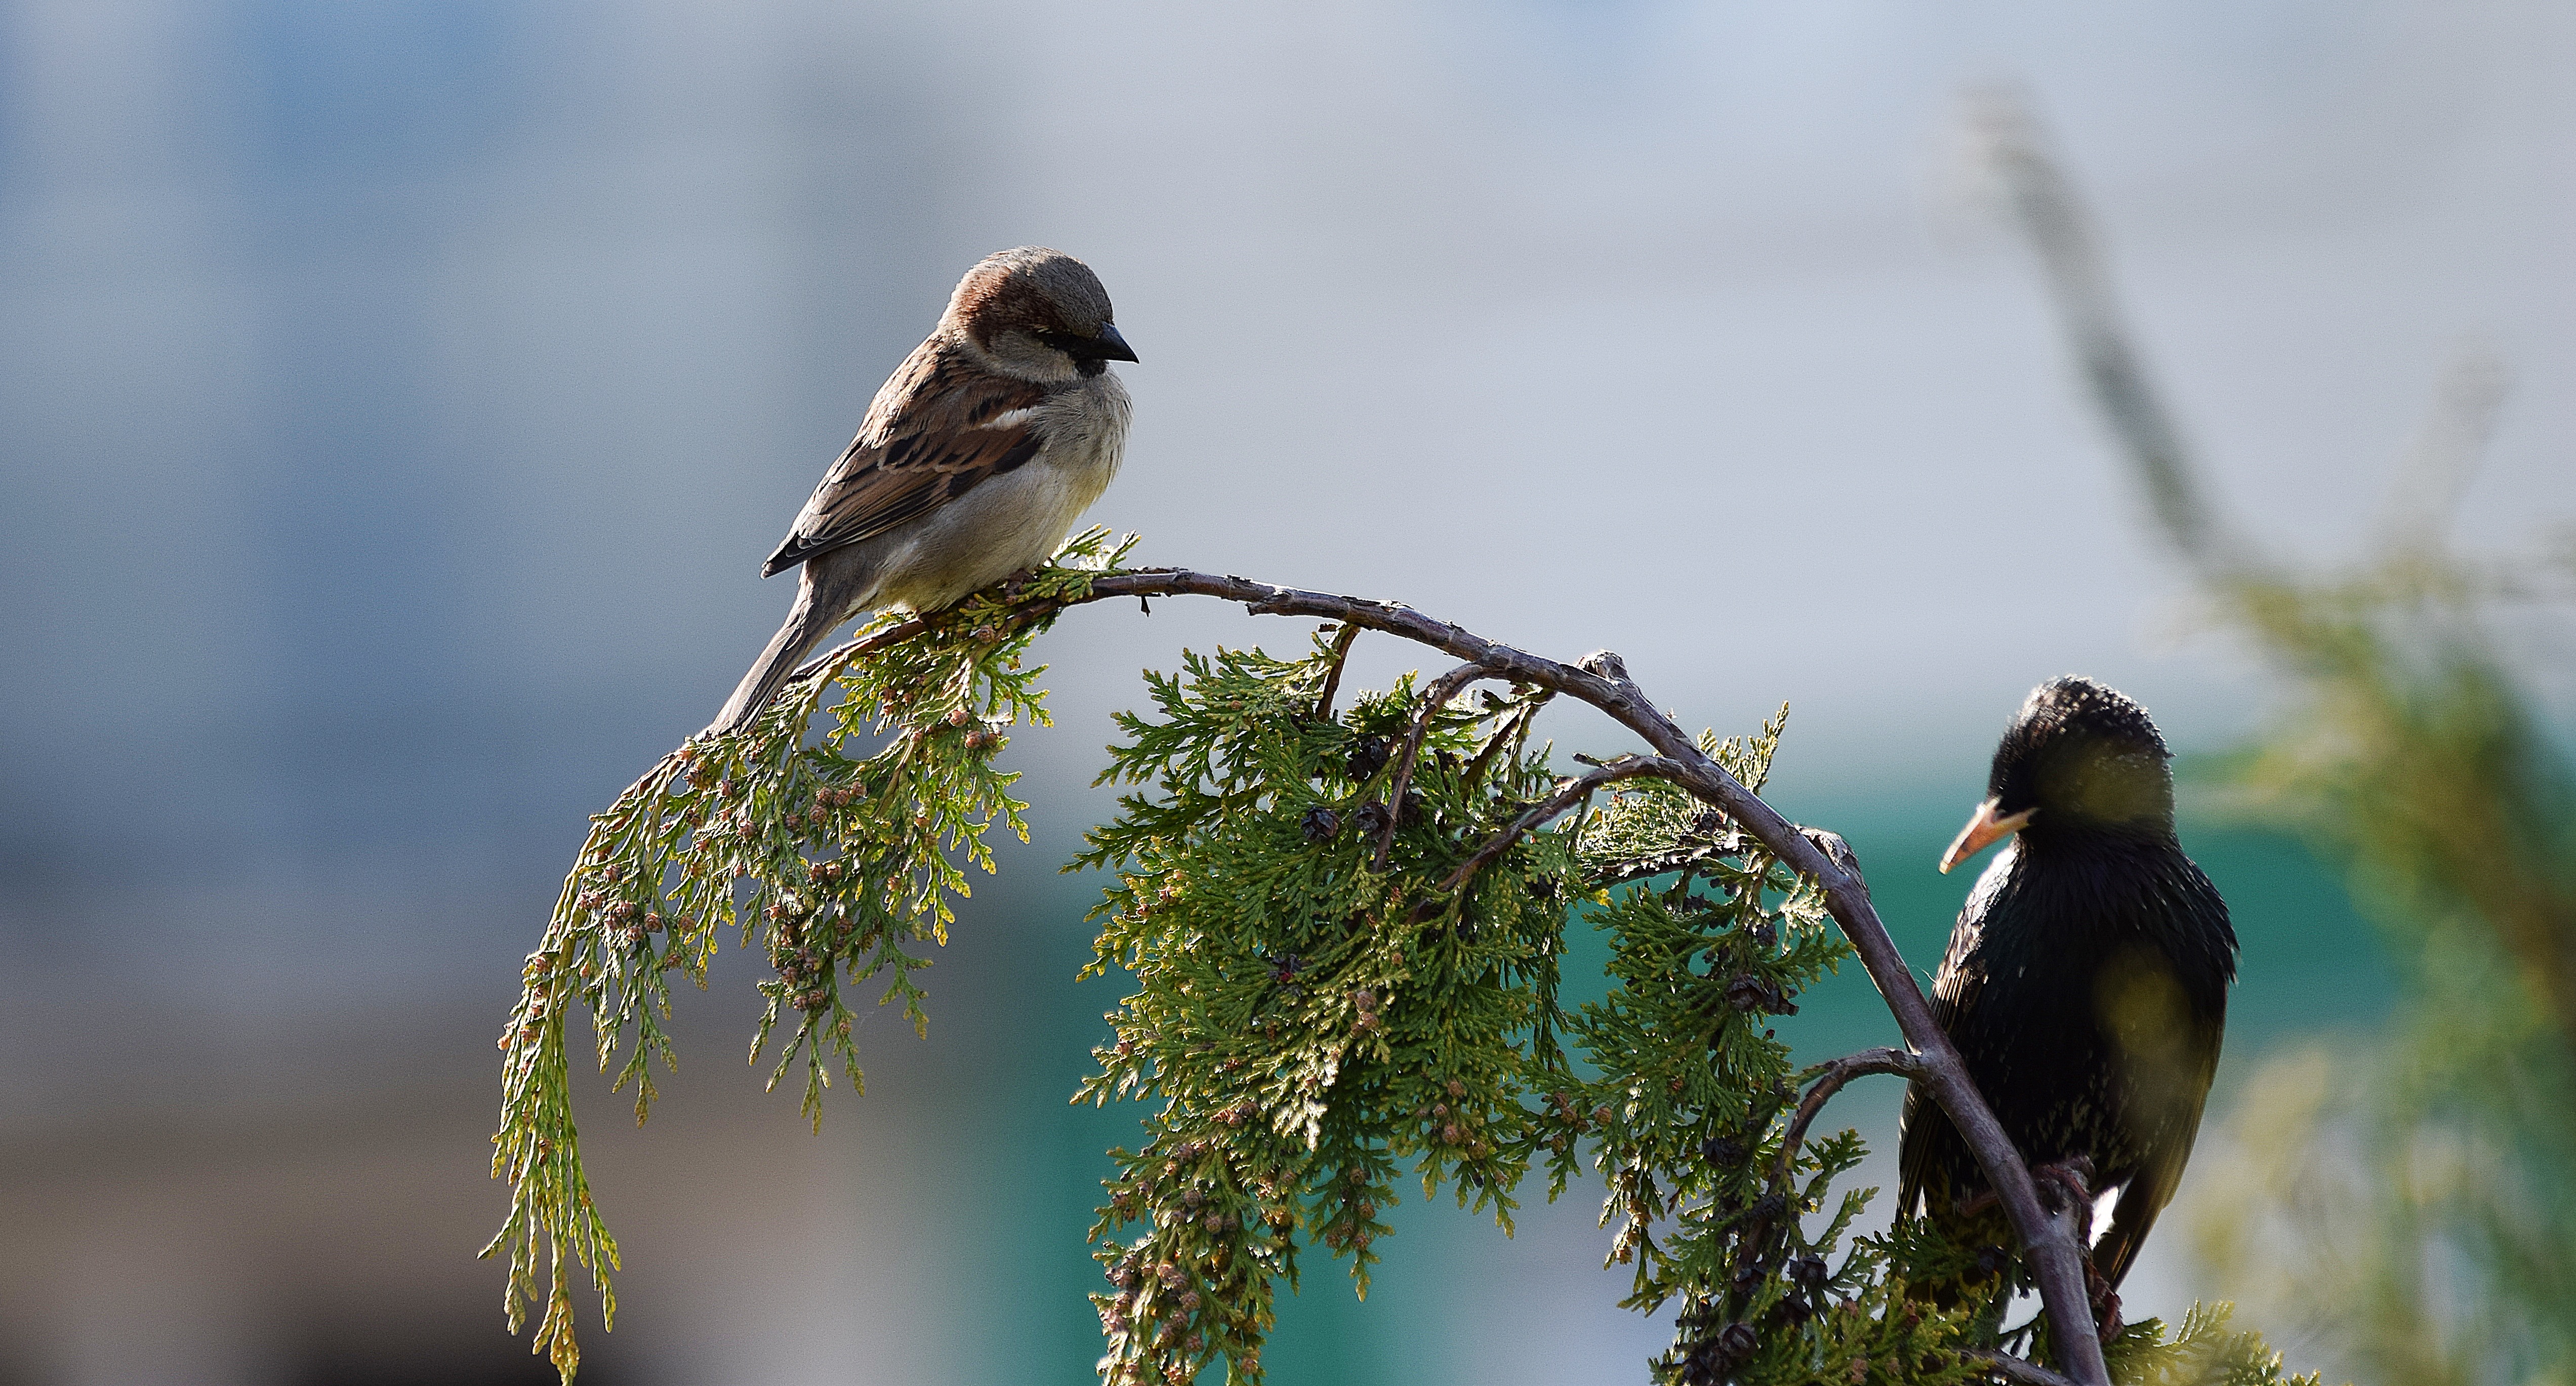
landscape, tree, nature, grass, branch, bird, wing, plant, sky, field, meadow, flower, summer, wildlife, foliage, spring, green, beak, macro, park, garden, closeup, feather, fauna, plants, twig, blade of grass, vegetation, sparrow, finch, ecosystem, meadow grass, blades of grass, polyana, perching bird